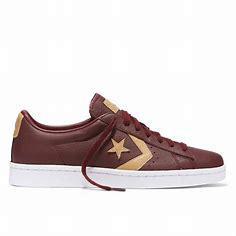
Brand: Converse
Model: Pro Leather